Brooke Lierman

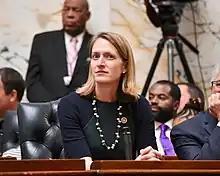
Lierman in the Maryland House of Delegates, 2020

Lierman was sworn in as a member of the House of Delegates on January 14, 2015. She was a member of the Appropriations Committee from 2015 to 2019, afterwards serving on the Environment and Transportation Committee until 2023. She was also a member of the Women Legislators of Maryland and a co-chair of the Maryland Legislative Transit Caucus.